Yeshiva of Greater Washington

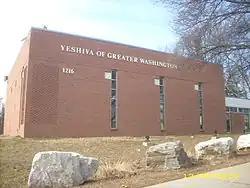
The Yeshiva campus in 2011

The Yeshiva of Greater Washington (Tiferes Gedaliah) (YGW) is a litvishe Yeshiva located in Kemp Mill, Maryland. It was founded in 1964 by Rabbi Gedaliah Anemer. It consists of a Kollel (Zichron Amram), a Yeshiva Gedolah (that offers a Bachelor's in Talmudic Law degree through its fully accredited college program as Yeshiva College of the Nation's Capital), and separate high schools for boys and girls. The Rosh Yeshiva is Rav Aaron Lopiansky.